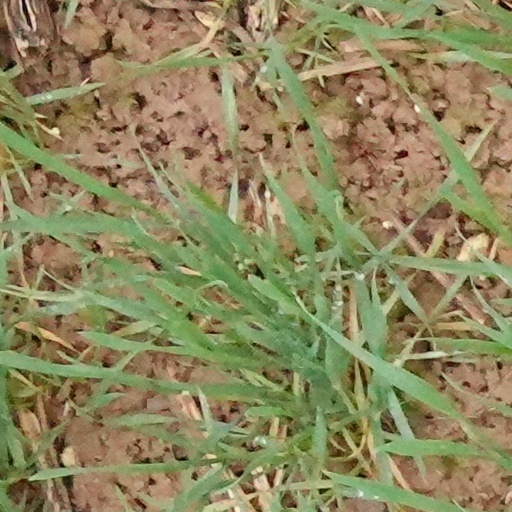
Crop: wheat